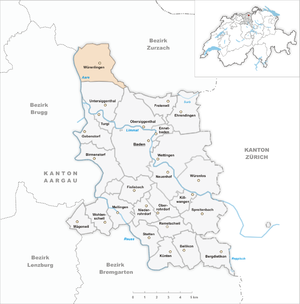
Würenlingen est une commune suisse du canton d'Argovie, située dans le district de Baden.